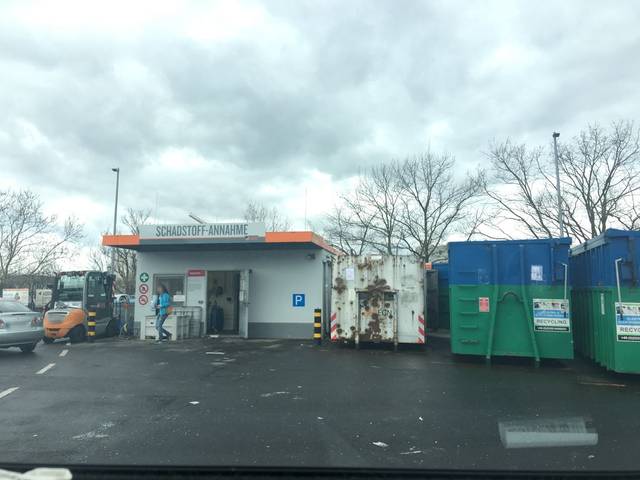
Region: Germany
Coordinates: 50.983, 6.902